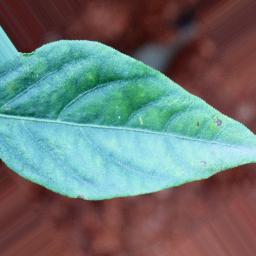
Label: healthy